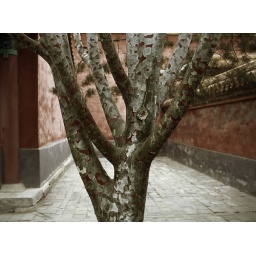
A pine tree in the Forbidden City